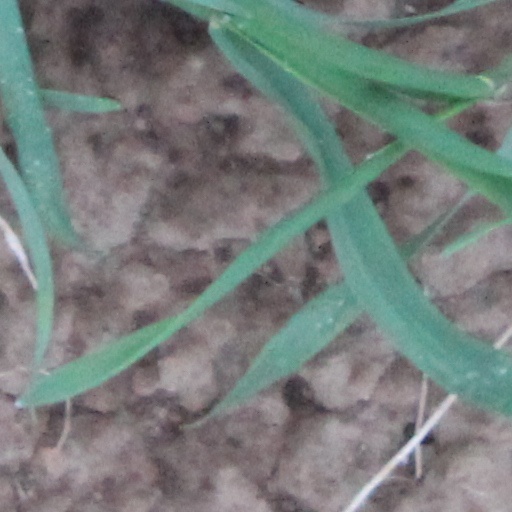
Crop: wheat